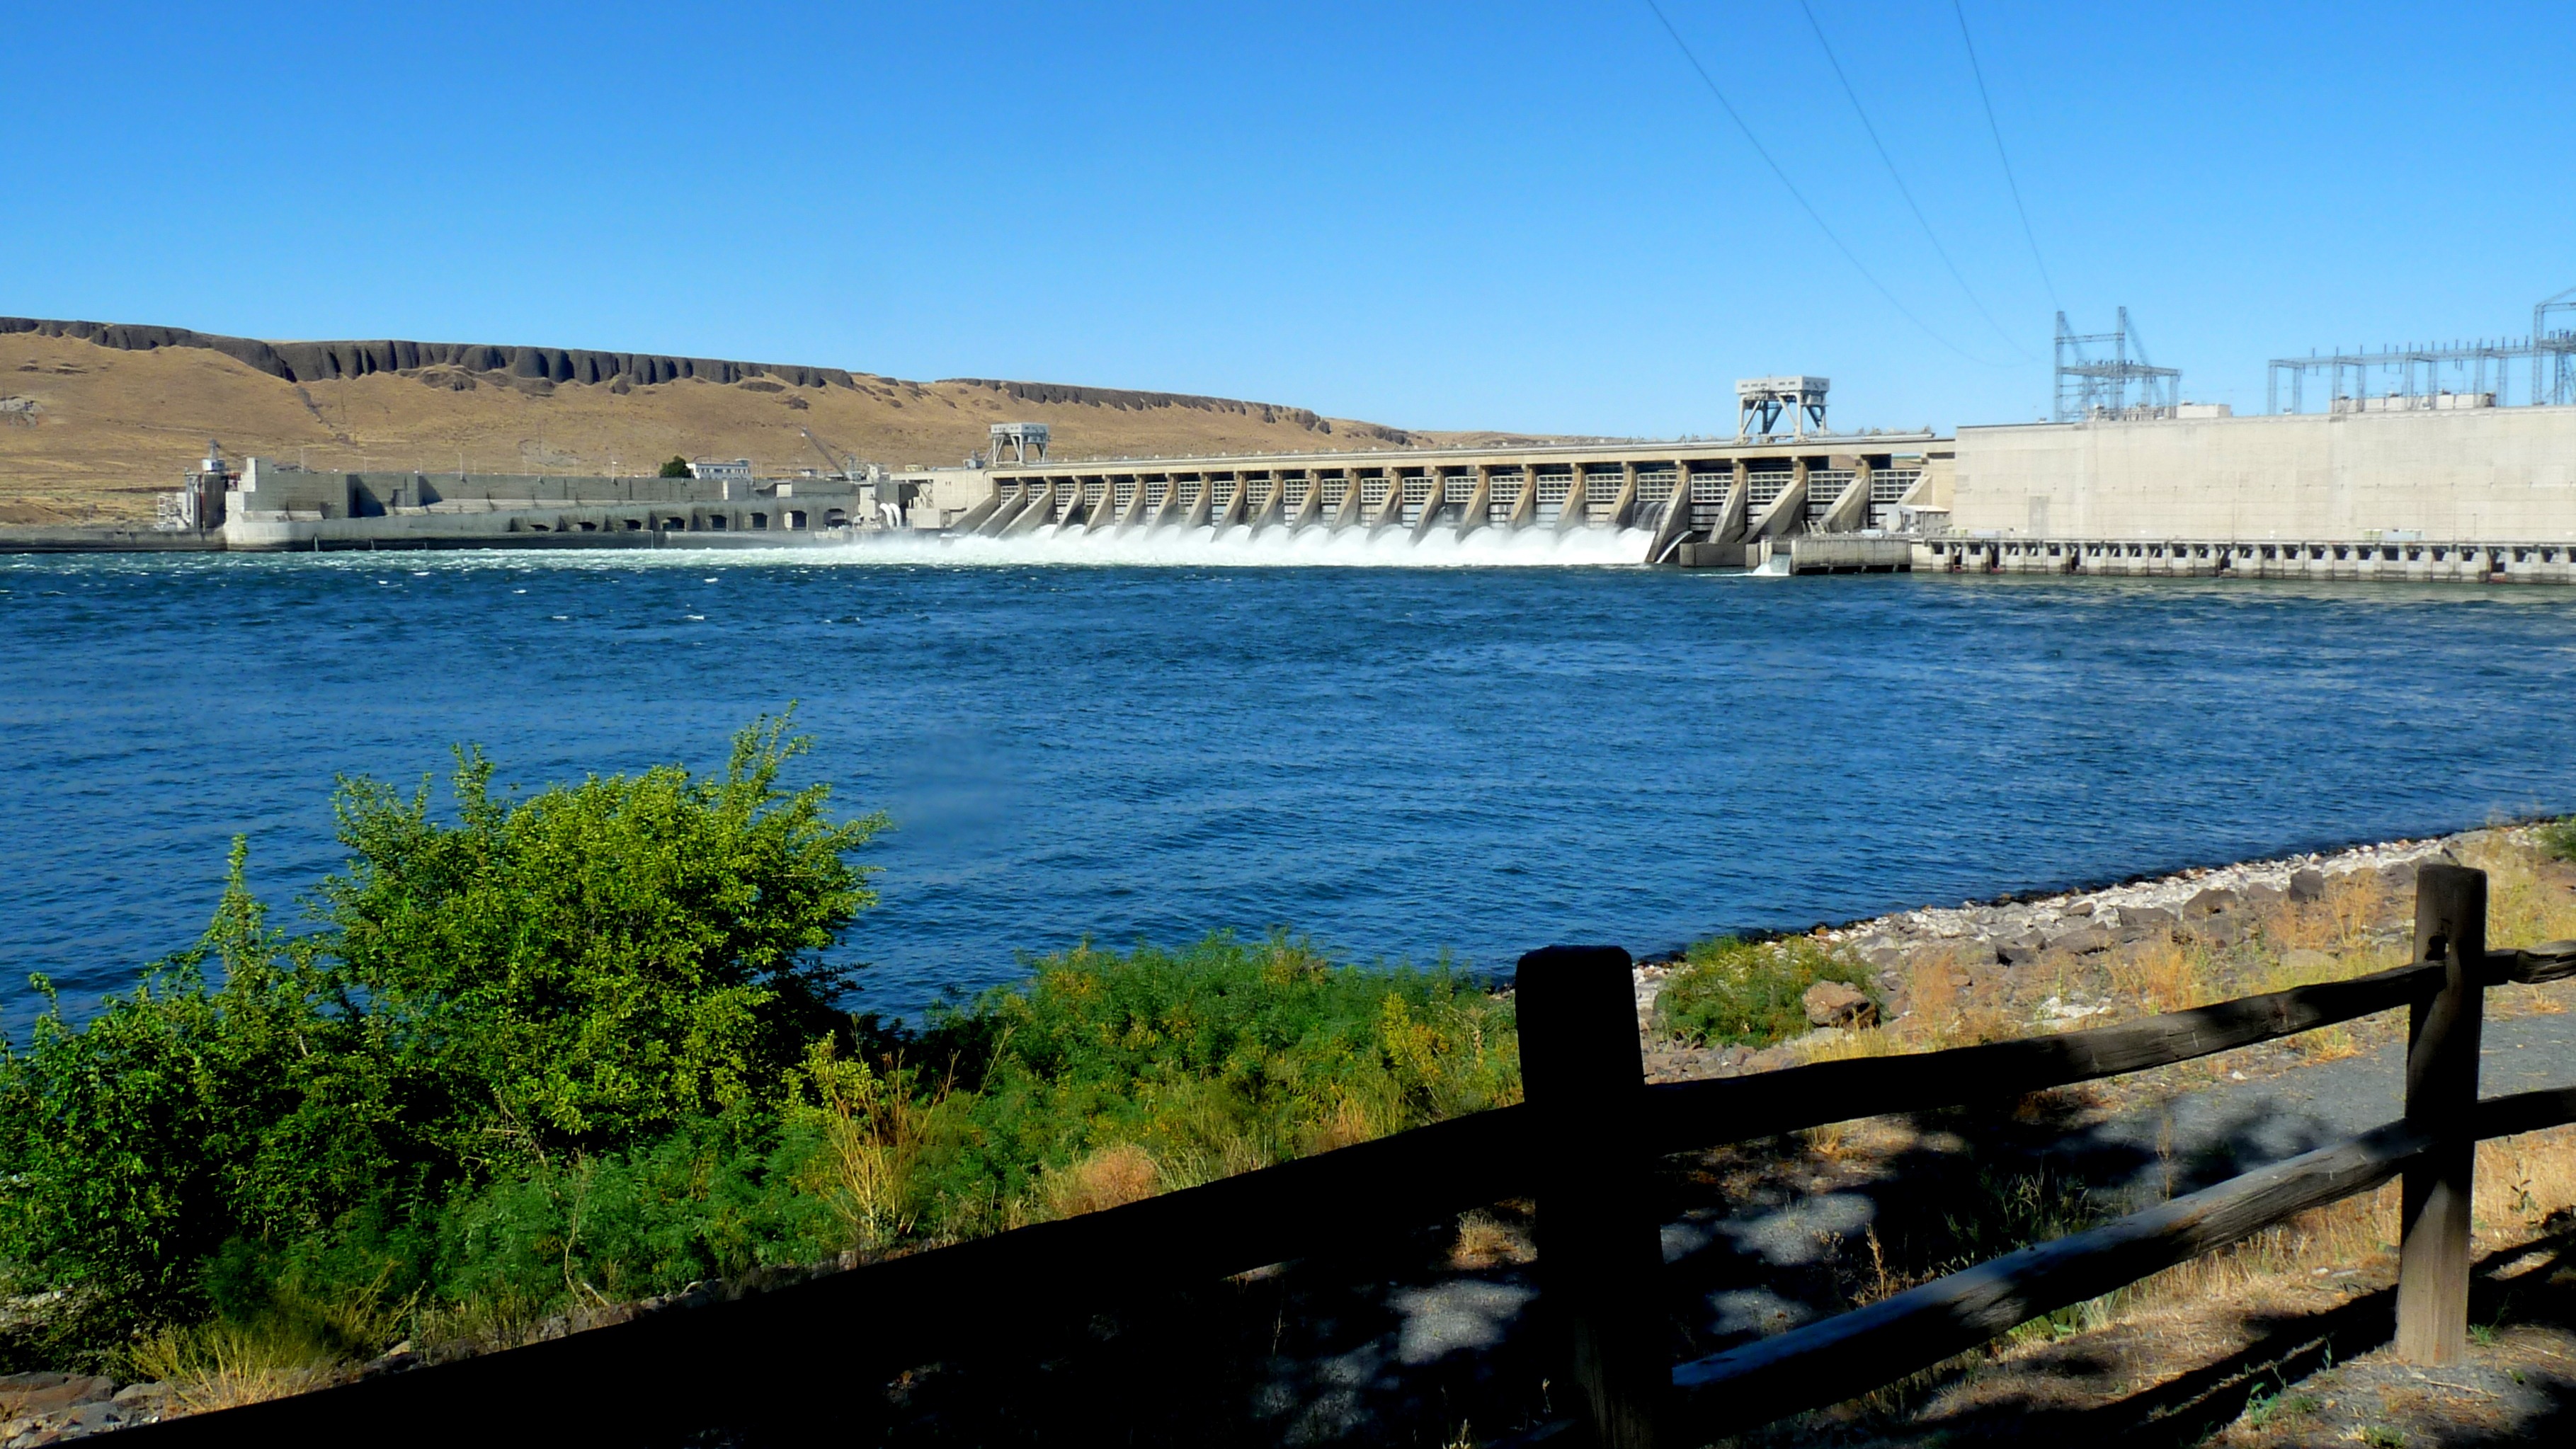
sea, coast, water, nature, dock, architecture, structure, shore, lake, vacation, cove, bay, marina, dam, reservoir, electricity, concrete, body of water, blue sky, outdoors, power, engineering, electric, hydroelectric, hydro, generation, blue water, mcnary oregon